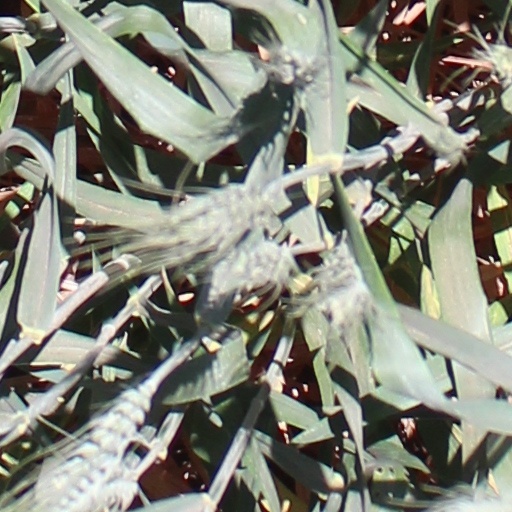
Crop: wheat